Lolita Syndrome

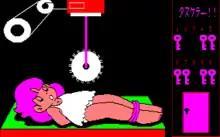
In-game screenshot of the FM-7 version.

The game takes place within a house called "Maison Lolita" where under-aged cartoon girls run around without clothes, and play games which involve cheating death. The player must solve puzzles in order to save the cartoon girls from violent deaths, or to see the girls without their clothes on. The game was not originally advertised as containing gore, and this element was only hinted at on the game's packaging: